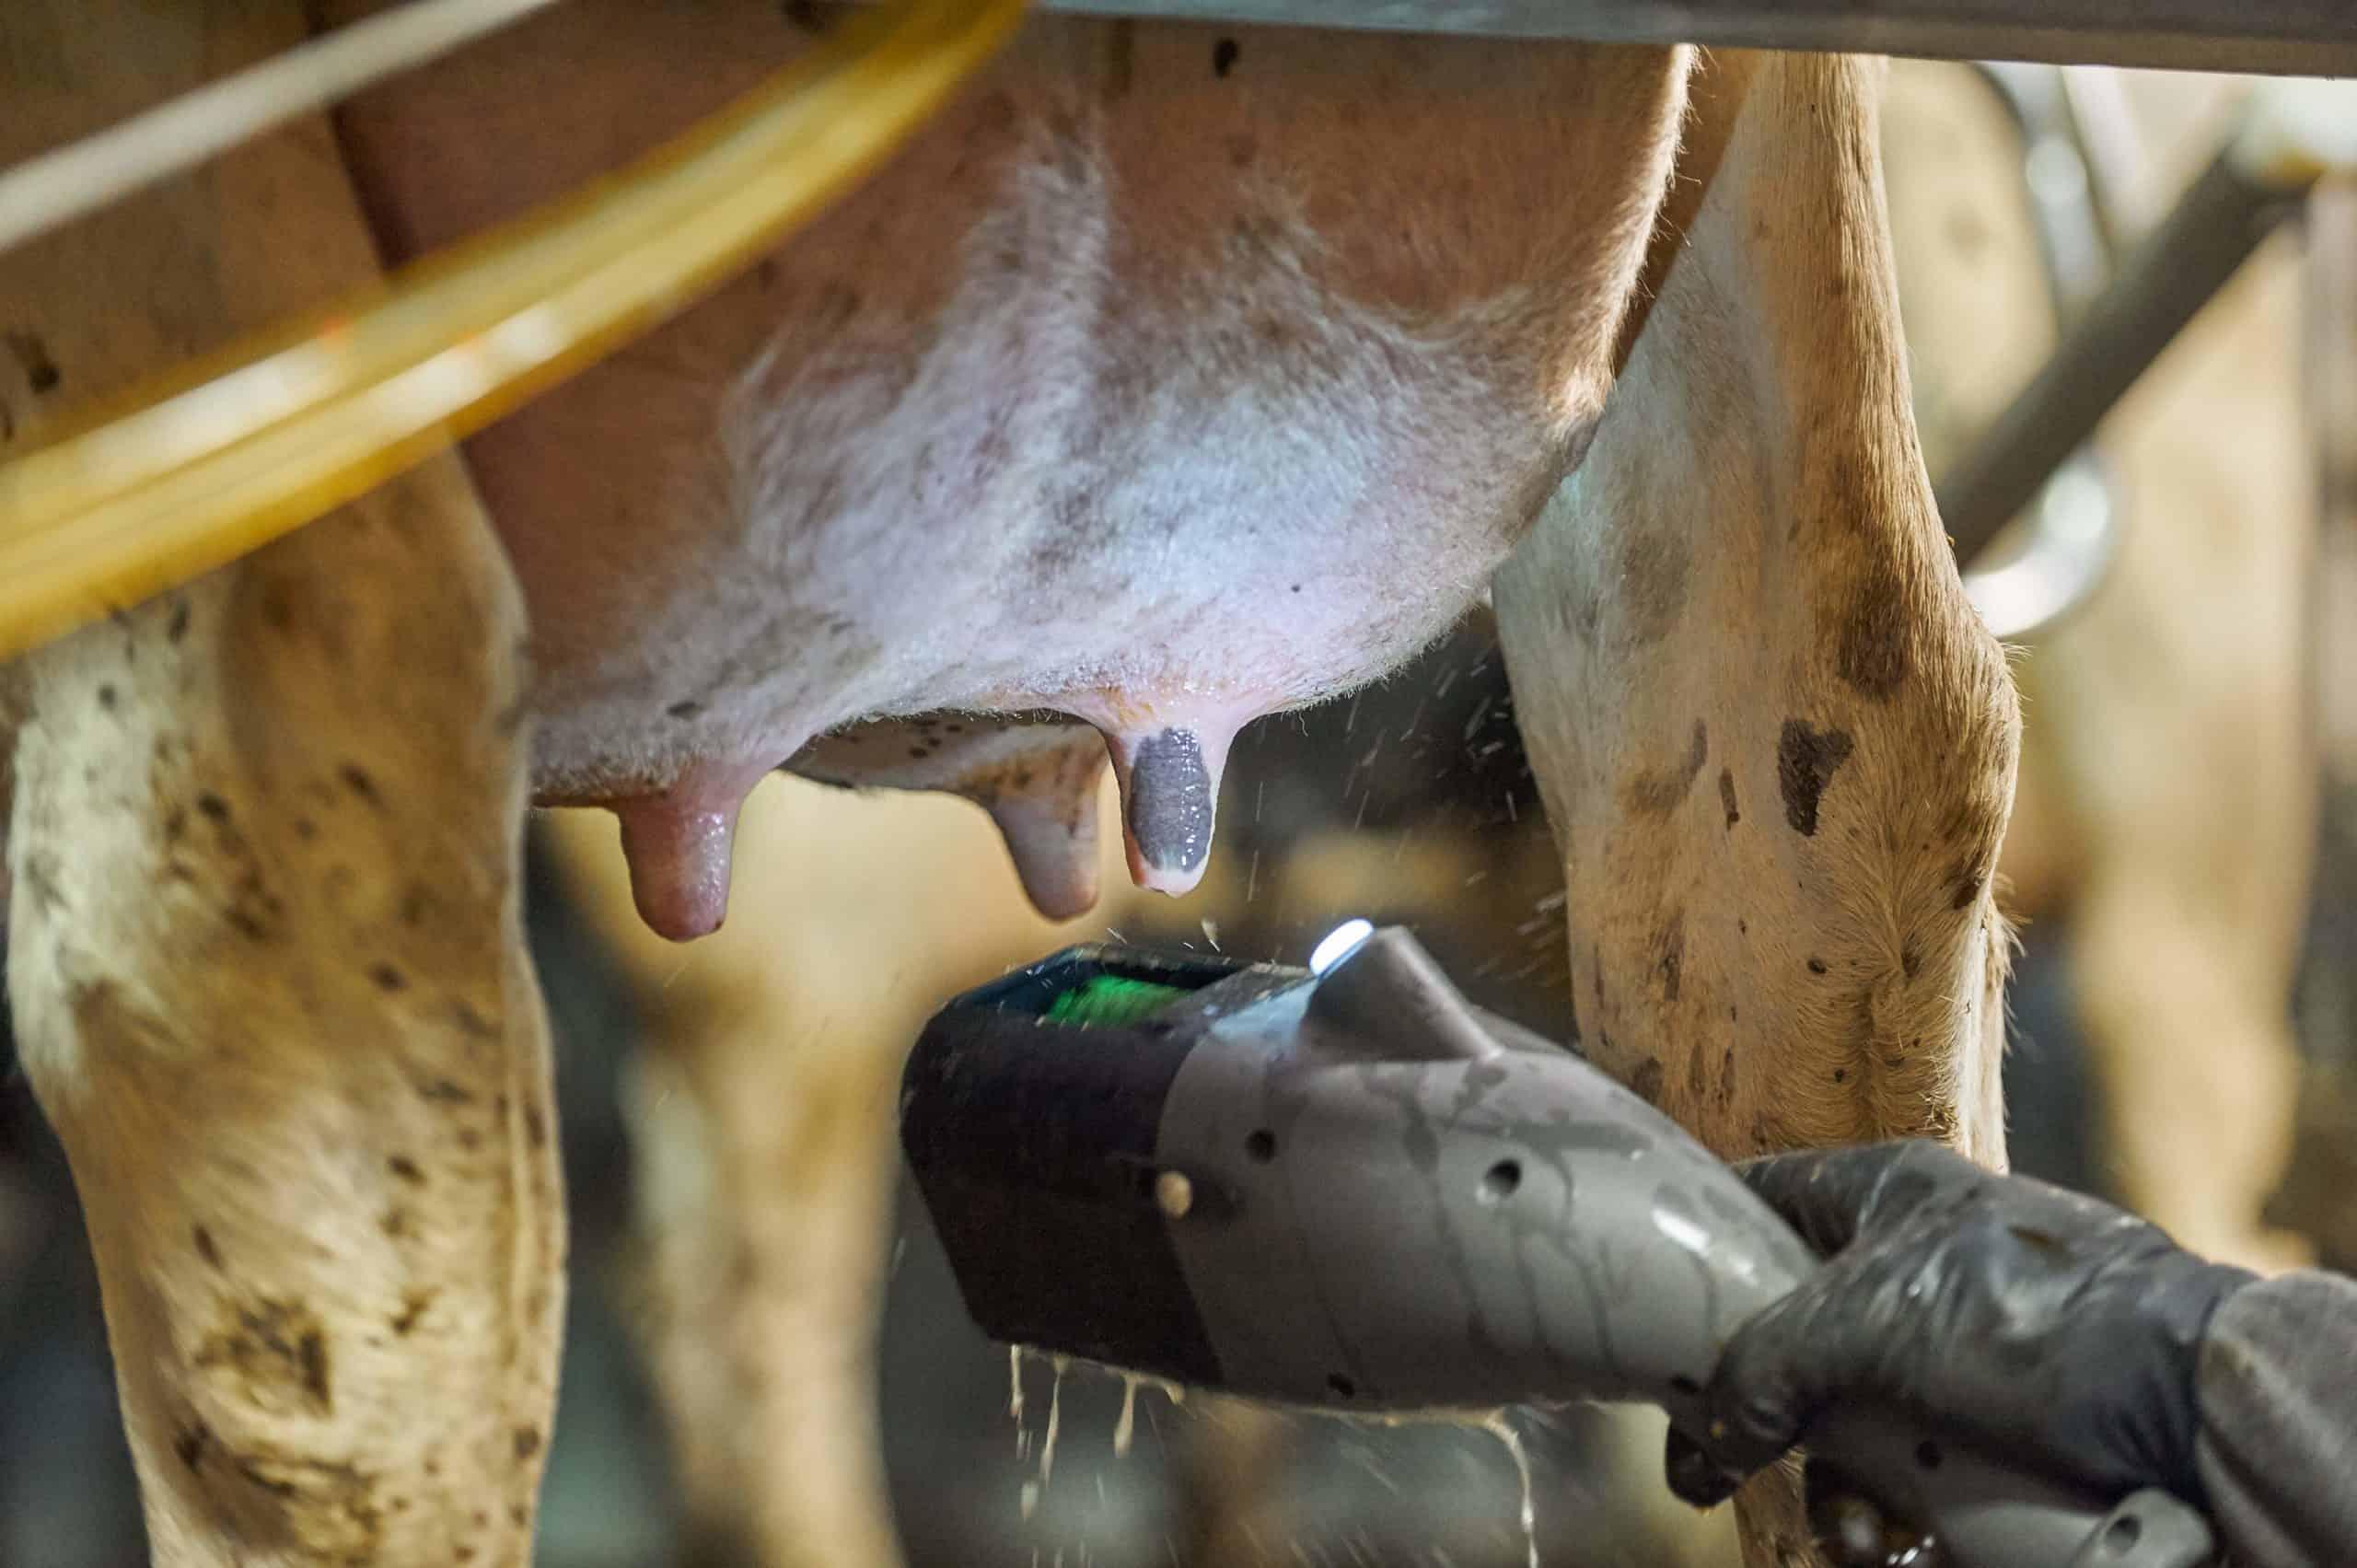
Mkono ambao umevalia glovu za rangi nyeusi, na fulana ya rangi ya kijivu unaonekana ukiwa umeshikilia kitu ambacho kinaeza kuwa kama mashine.Mashine hiyo imewekwa chini ya chuchu ya ng'ombe ya rangi nyeupe.